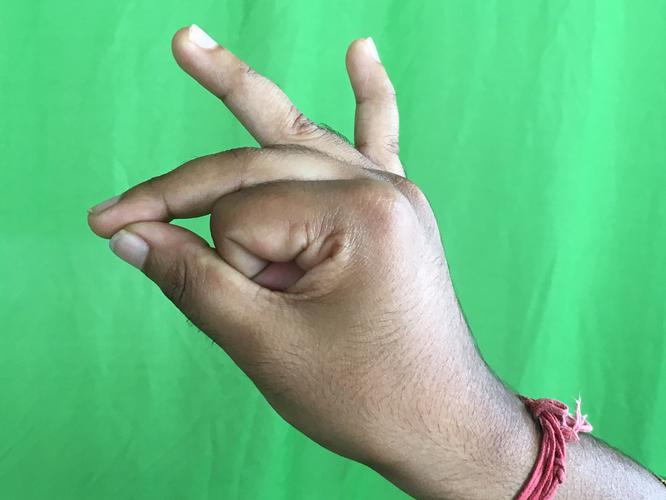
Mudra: Bramaram
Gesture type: single_hand